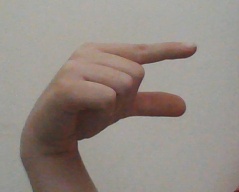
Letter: dal